Her Smell

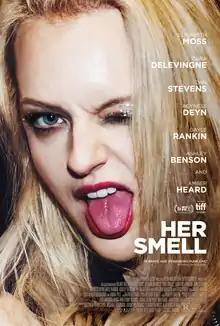
Theatrical release poster

Her Smell is a 2018 American drama film written, co-produced and directed by Alex Ross Perry. It stars Elisabeth Moss, Cara Delevingne, Dan Stevens, Agyness Deyn, Gayle Rankin, Ashley Benson, Amber Heard, Dylan Gelula, Eka Darville and Lindsay Burdge and follows Moss as fictional rock star Becky Something, whose band experiences brief fame but is broken up by her self-destructive behavior.